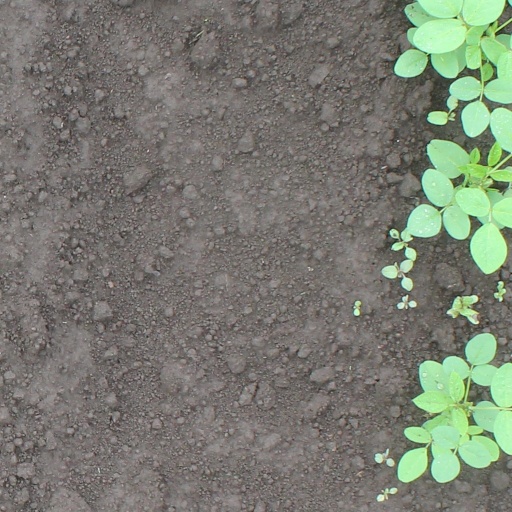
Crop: soybean